All Tied Up

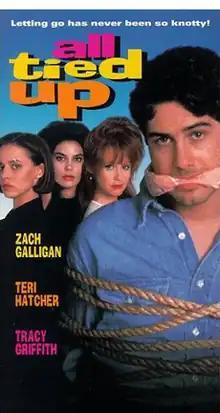

All Tied Up is a 1994 comedy film directed by John Mark Robinson and starring Zach Galligan, Teri Hatcher, and Lara Harris. It was filmed in Los Angeles, California, United States.